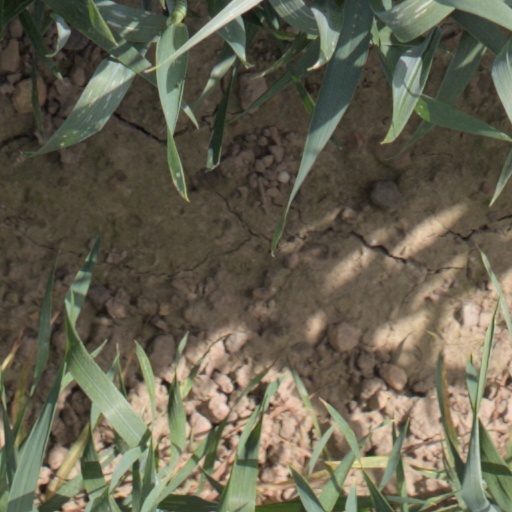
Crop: wheat